Texas Longhorns football under Mack Brown

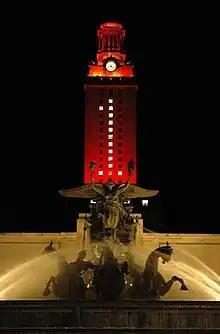
The UT Tower lit in a special configuration in honor of the 2005 National Championship football team

Texas scored a decisive 45–12 victory over Oklahoma. That marked the 6th time the Longhorns have entered the contest ranked 2nd nationally, and they have won all six times. With the win, Texas started the season 5–0 for the first time since 1983. That was the last time UT had national title hopes, ending the regular season 11–0 before losing to Georgia in the Cotton Bowl Classic.